Harlaw Academy

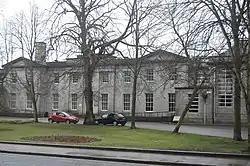
The exterior of the school, as seen from Albyn Place.

Harlaw Academy is a six-year comprehensive secondary school situated 200 yards from the junction of Union Street and Holburn Street in the centre of Aberdeen, Scotland. It is directly adjacent to St Margaret's School for Girls. The academy draws most of its pupils from its associated primary schools, namely, Broomhill Primary School, Ferryhill Primary School, Kaimhill Primary School and Hanover Street School. Ross McLaren has been headteacher since February 2020.